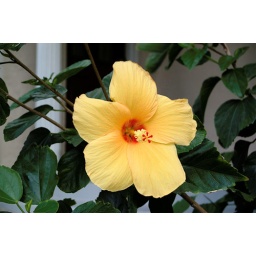
Outside the beach house in Clearwater, gorgeous flower!